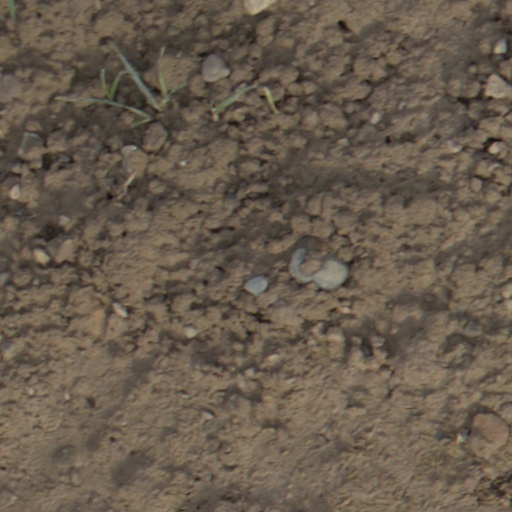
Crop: wheat